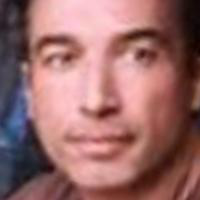
Age group: age 21-30